Punch Broadbent

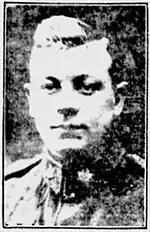
Broadbent with the military.

As a youth, Broadbent played ice hockey at Percy Street School, then starred for Ottawa Cliffsides and New Edinburgh in the Ottawa City League and Inter-provincial League. At age 20, he made his professional debut with the Ottawa Senators of the National Hockey Association (NHA) on December 28, 1912 against Quebec, scoring the first goal of his career. Broadbent played the 1912–13 season on a line with Jack Darragh. He was seventh in the league in scoring his rookie year, and while hobbled with injuries the next, was fourth in scoring the following year. He scored three goals in the Stanley Cup Finals against the Vancouver Millionaires in 1915 before going to the war for three and one-half years.